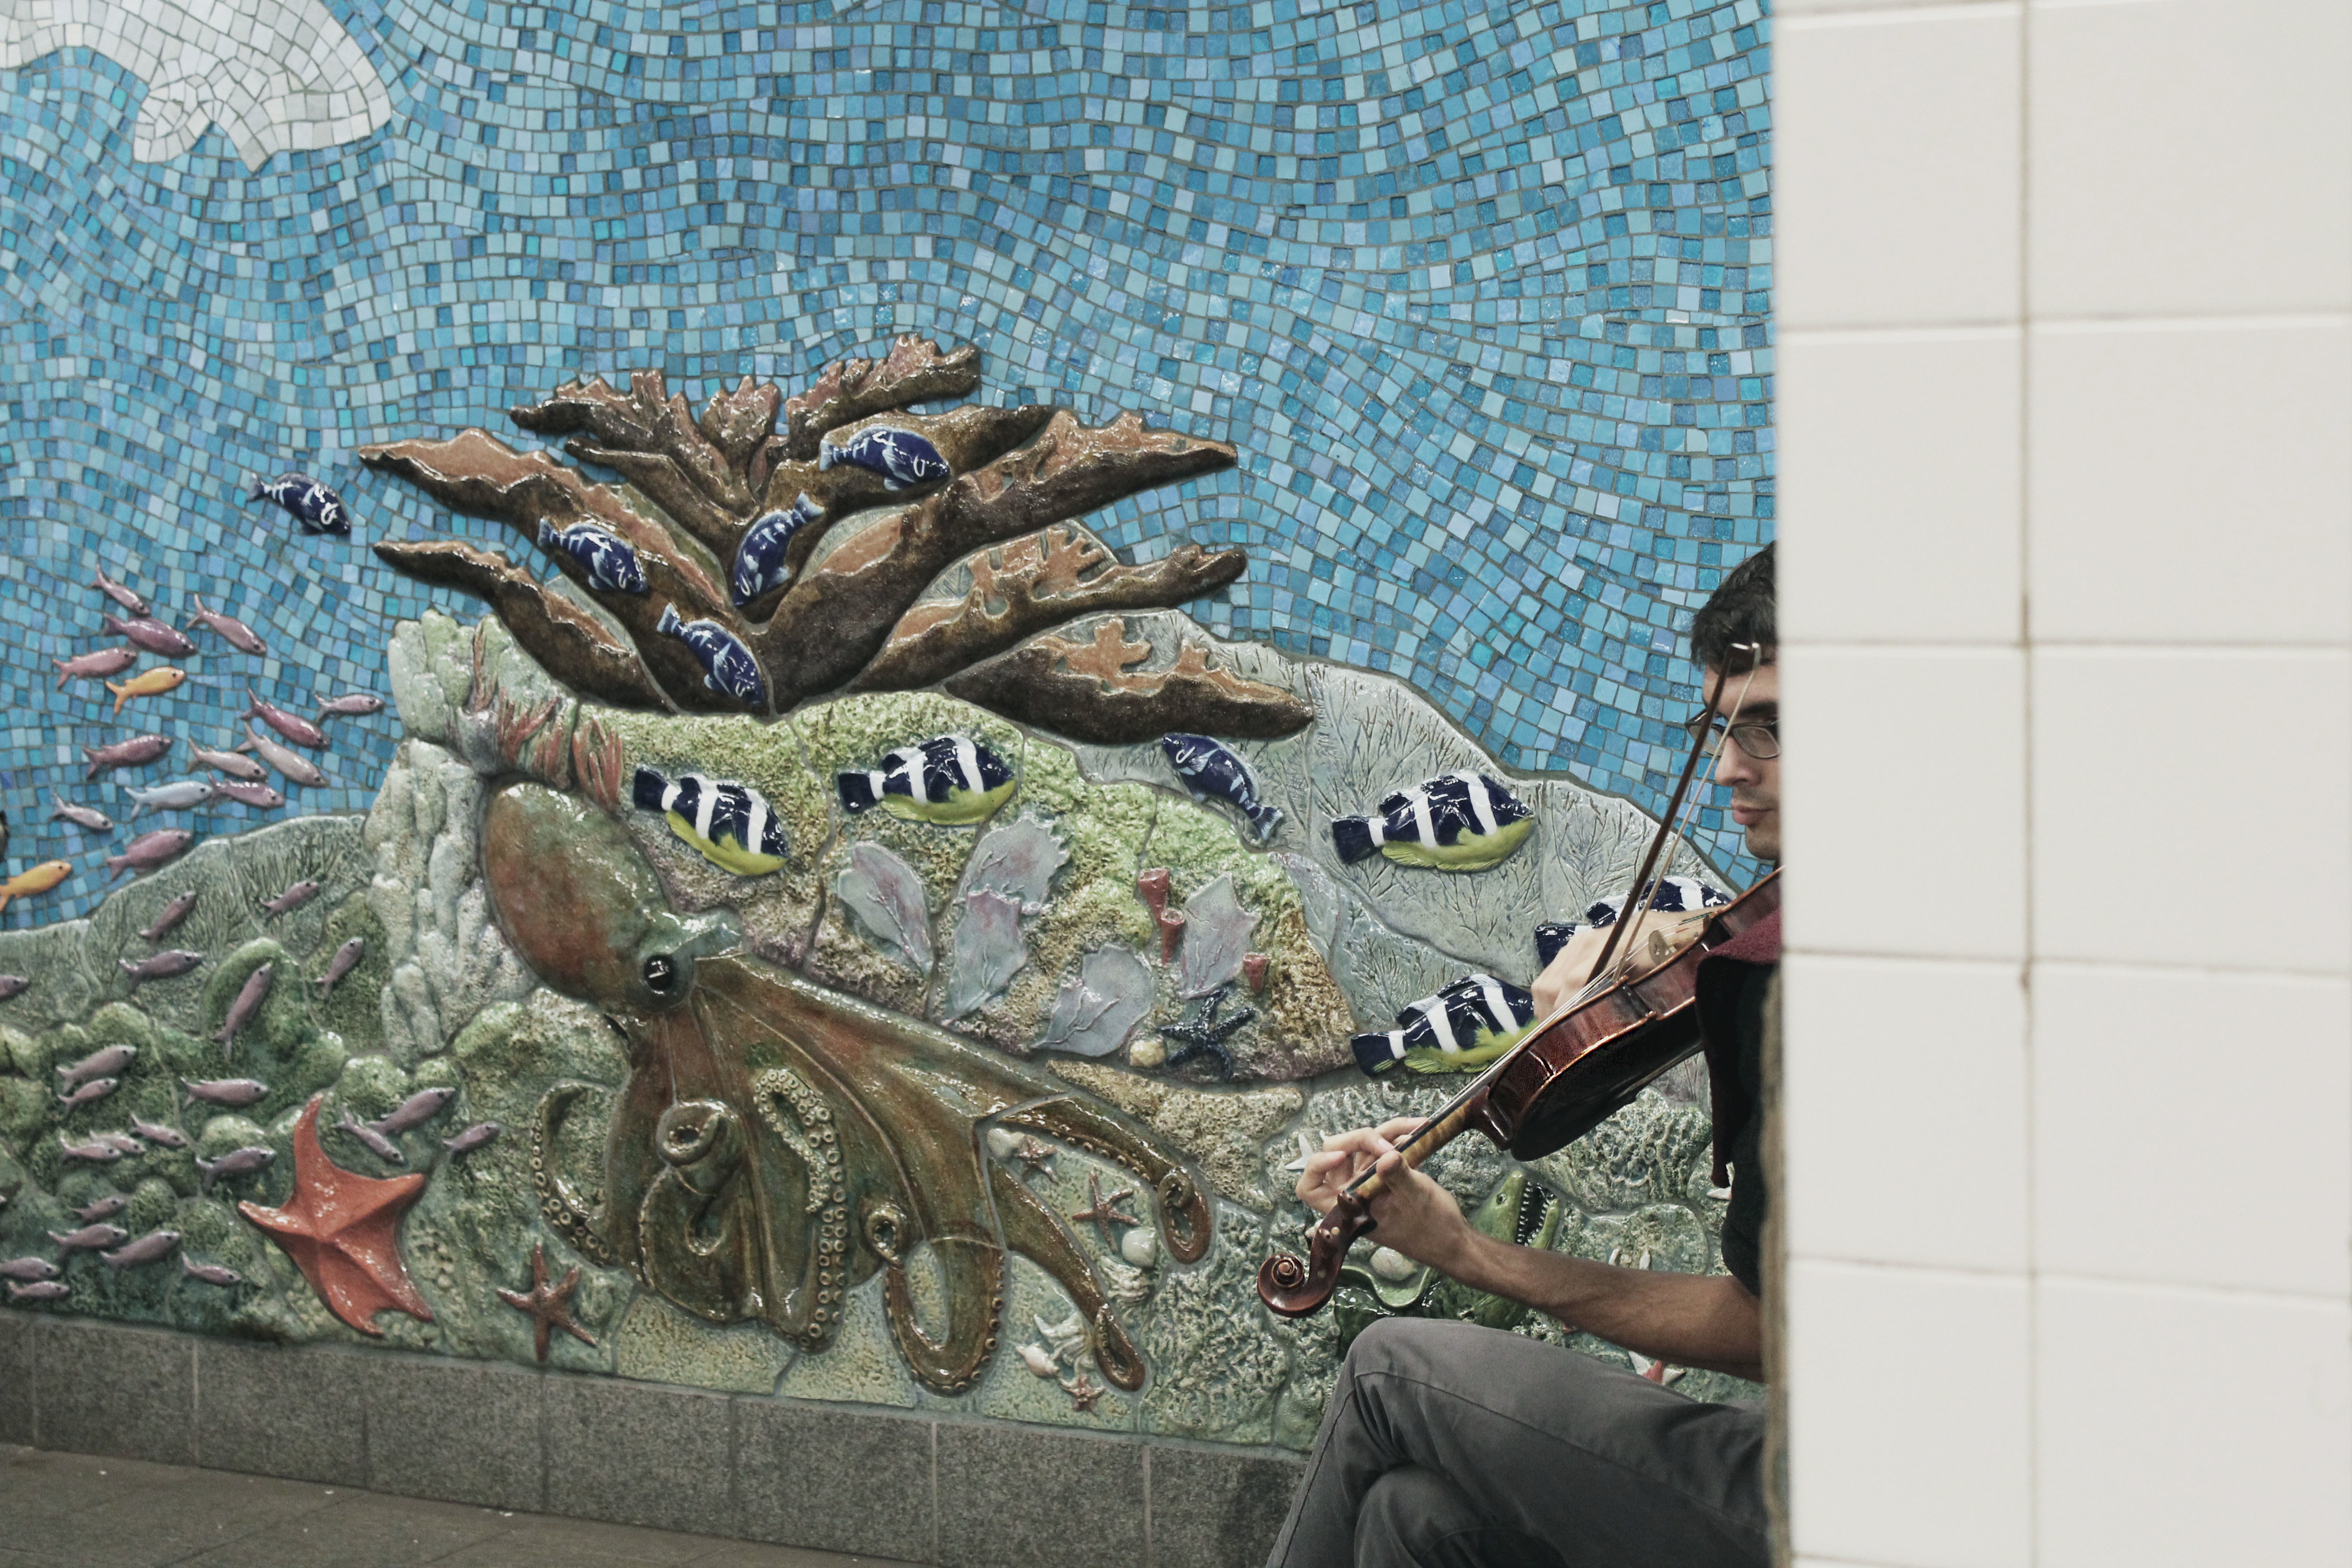
sculpture, art, mural